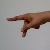
The image shows a hand gesture representing the letter 'P' in Indian Sign Language.